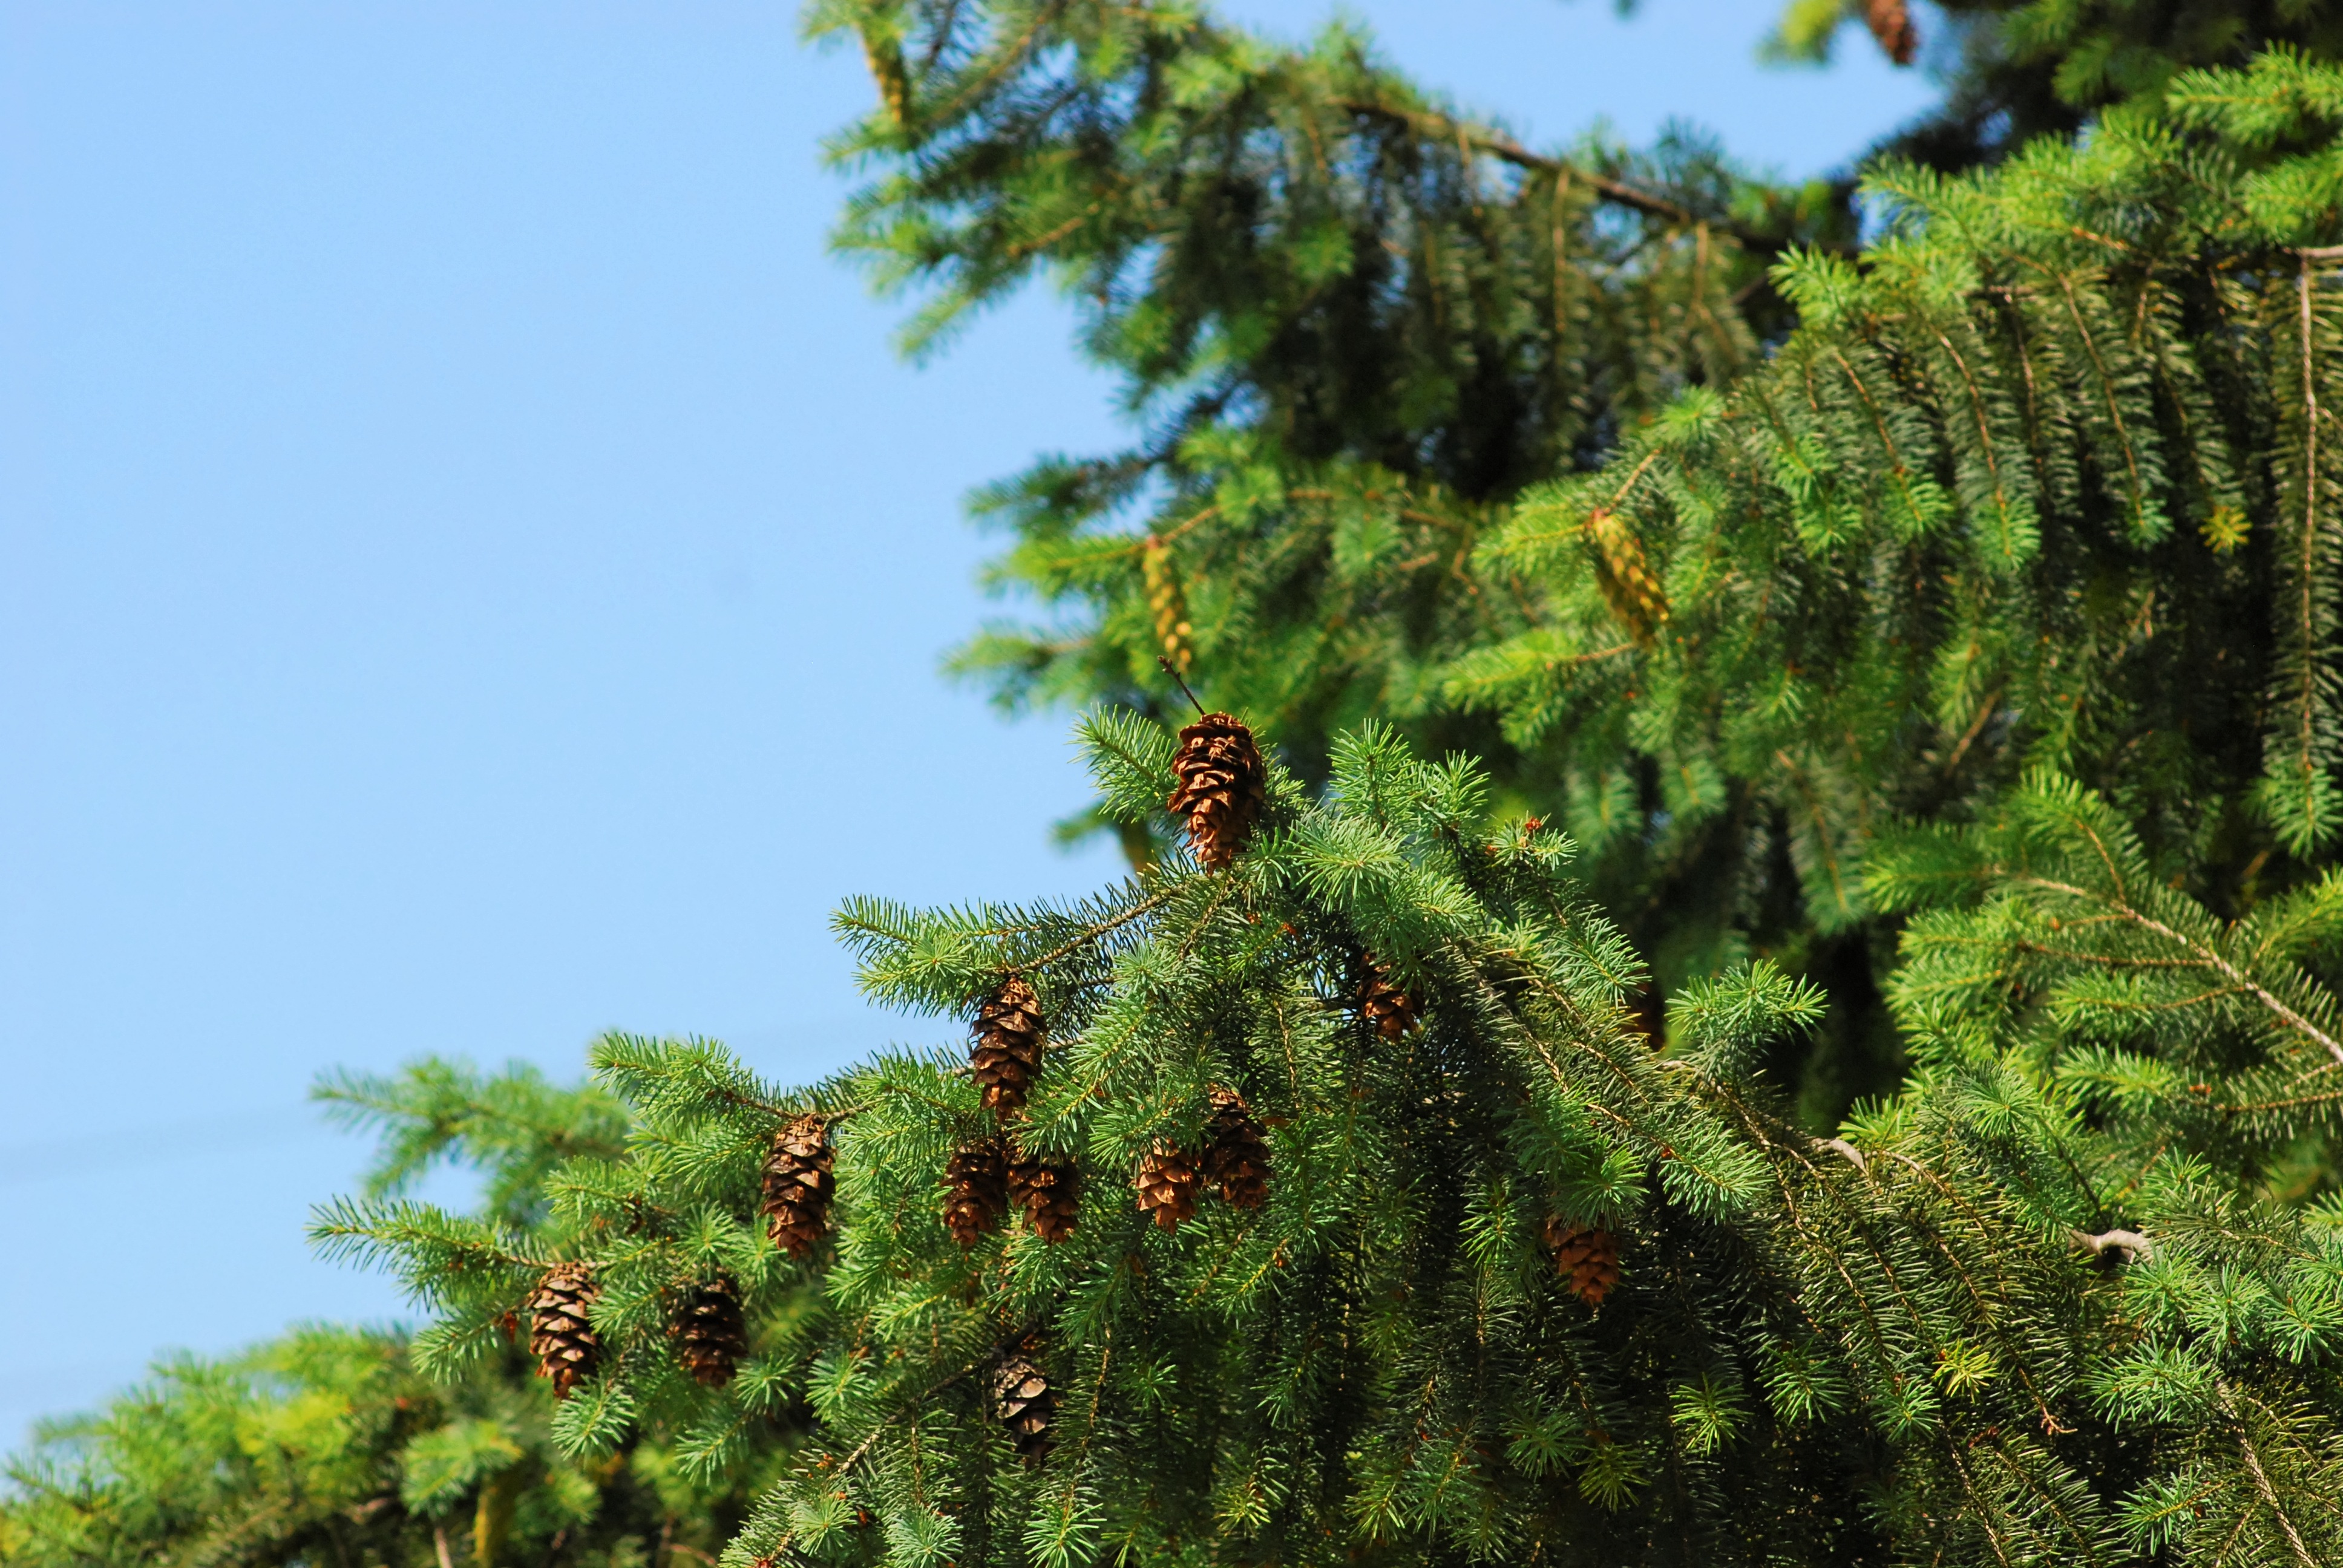
tree, nature, forest, branch, plant, sky, sun, sunlight, leaf, flower, spring, green, jungle, natural, evergreen, botany, fir, flora, blue sky, conifer, spruce, vegetation, shrub, rainforest, bright, scene, woodland, habitat, larch, ecosystem, biome, pine family, natural environment, woody plant, temperate coniferous forest, land plant